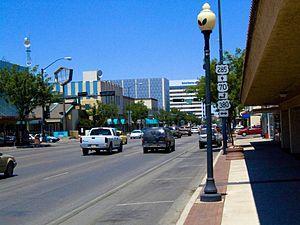
Cet article présente une liste des municipalités du Nouveau-Mexique. Elle recense toutes les municipalités incorporées de chaque catégorie en date de mars 2018. Ces municipalités sont classées par ordre alphabétique dans un tableau triable contenant leur type, leur nom officiel, et les données démographiques de Bureau du recensement des États-Unis issues du recensement de 2010 visant à refléter leurs places en ce qui concerne la superficie et la population.
Roswell est une ville située au sud-est de l'État du Nouveau-Mexique aux États-Unis. Chef-lieu du comté de Chaves, Roswell possédait une population de 48 366 habitants au recensement de 2010 et s'étend sur une superficie de 75 km². La cité est située à quelques kilomètres à l'ouest de la rivière Pecos, au nord de la région de Carlsbad et à l'est des montagnes de Capitan.